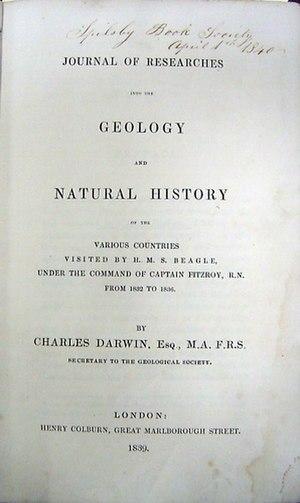
La page de titre du livre de fr:Charles Darwin, fr:Le voyage du Beagle ou le ""Journal de recherche"". Edition de 1839. For more descriptions SEE BELOW"
Le Voyage du Beagle est le titre le plus couramment donné au livre de Charles Darwin, publié en 1839 sous le titre Journal et Remarques et qui lui valut la célébrité ainsi que le respect de ses pairs.